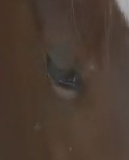
Face region: eyes (orbital_tightening_and_eye_area)
Pain indicator: obviously_present